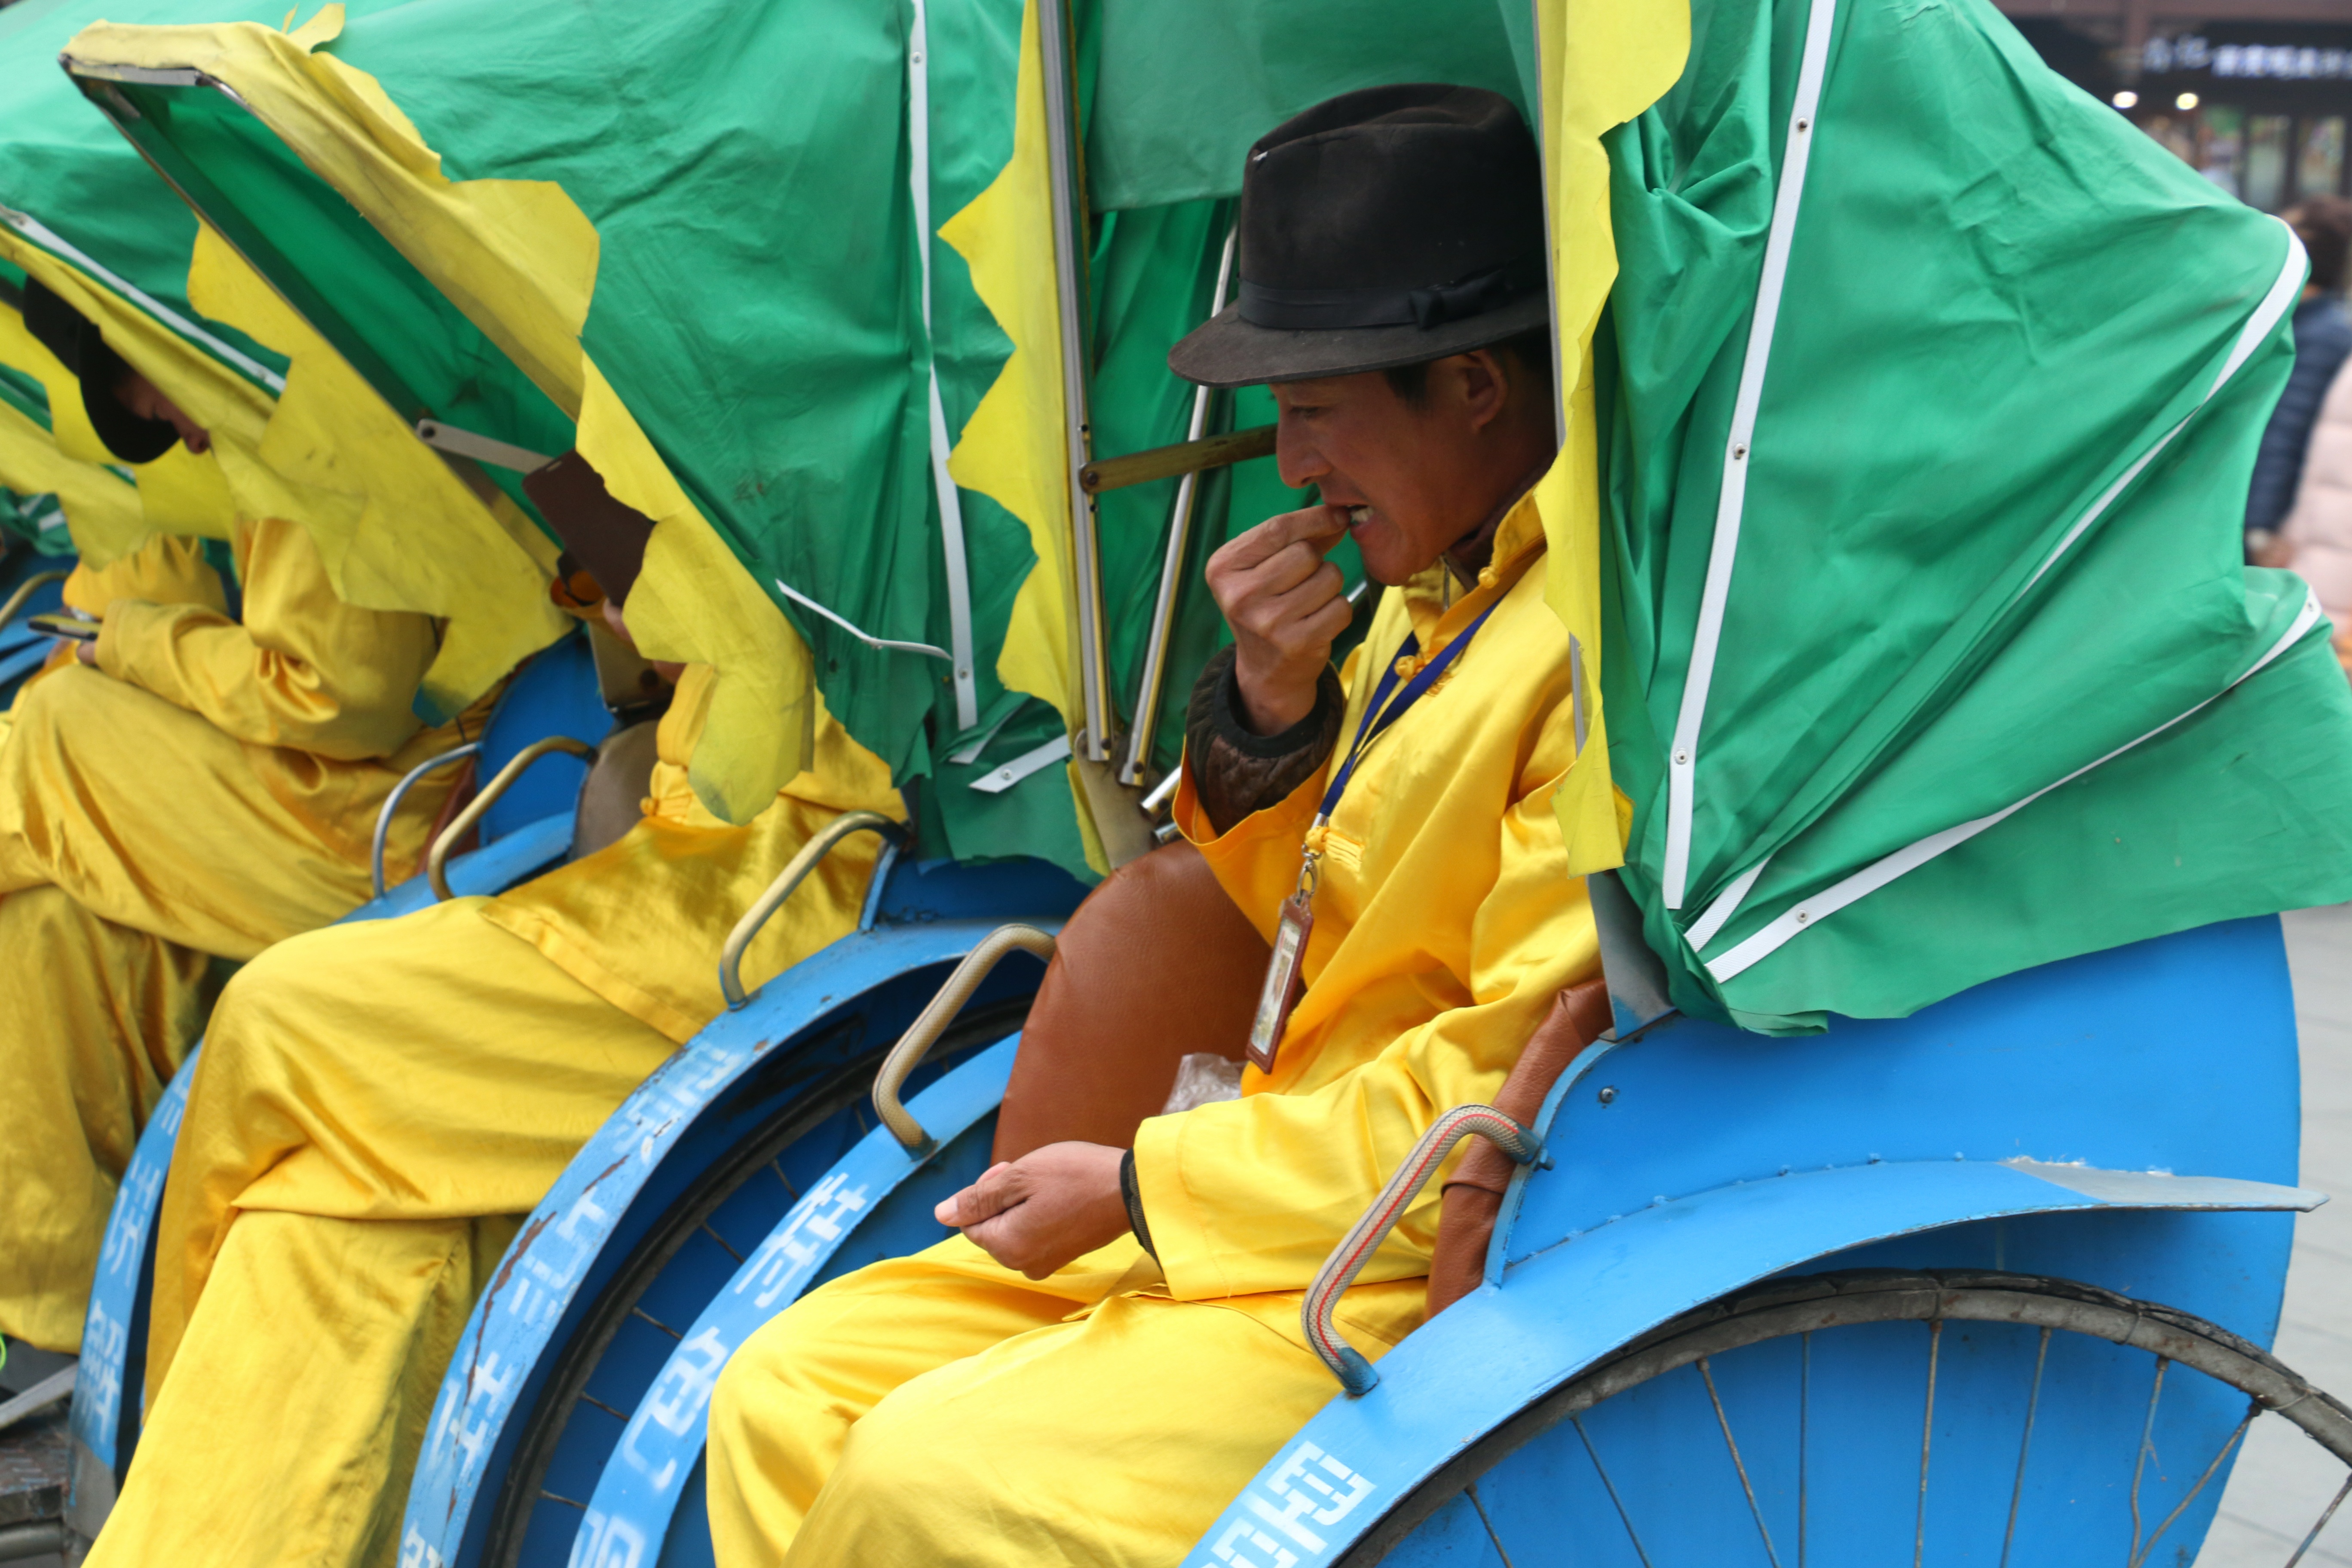
summer, recreation, child, blue, yellow, leisure, product, fun, rickshaw, nanjing, confucius temple